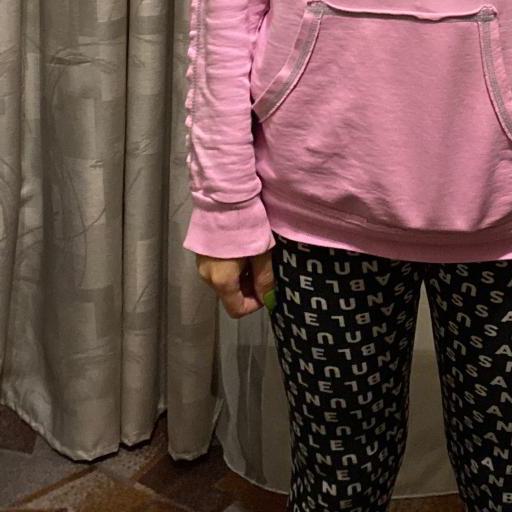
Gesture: no_gesture